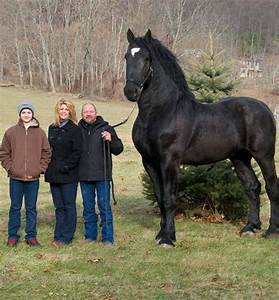
Label: cavallo